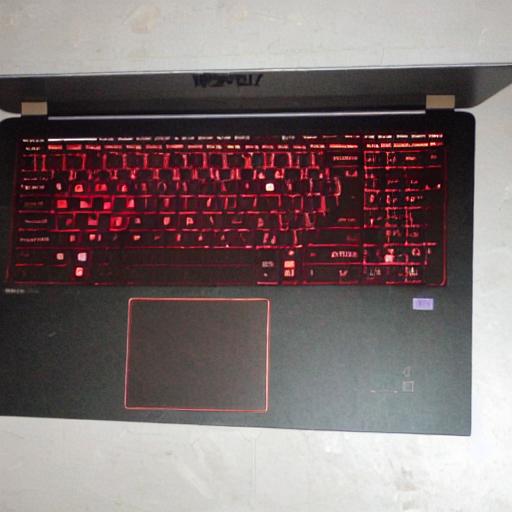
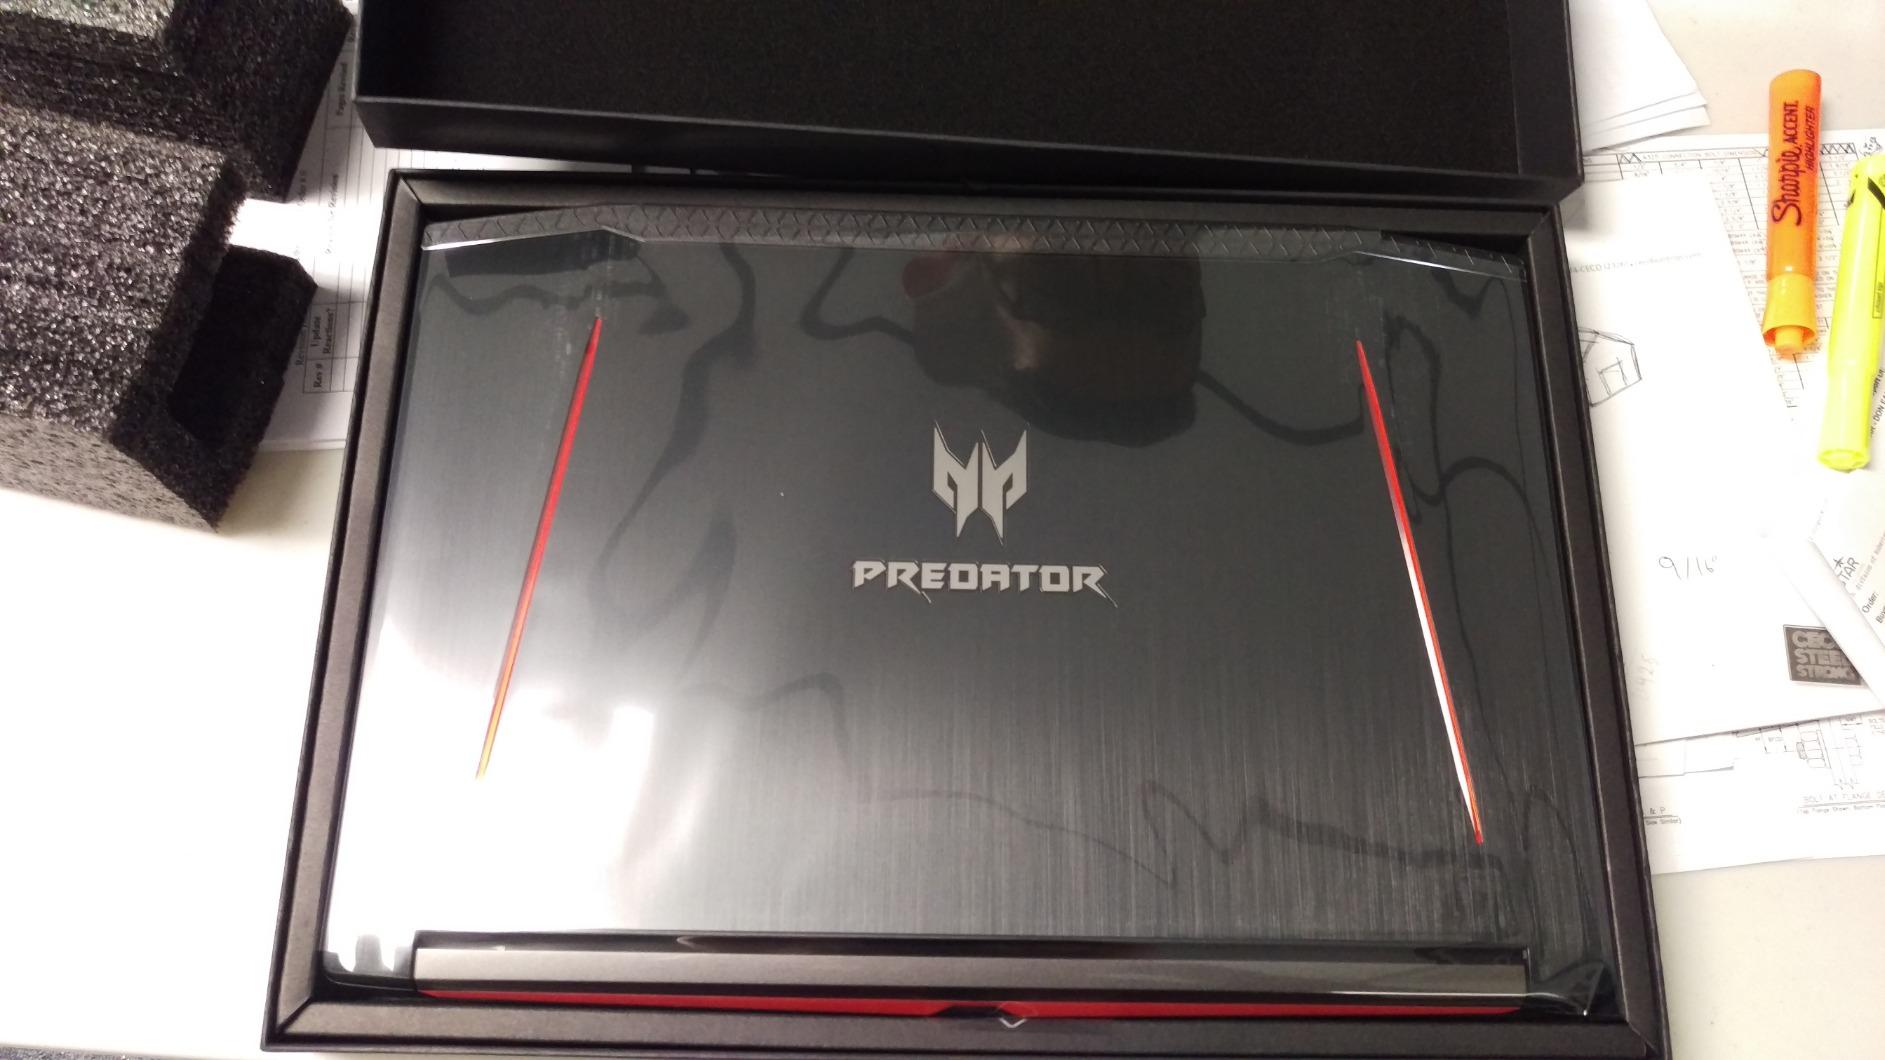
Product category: laptop
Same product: no